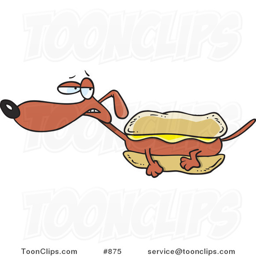
animal with food in a bun